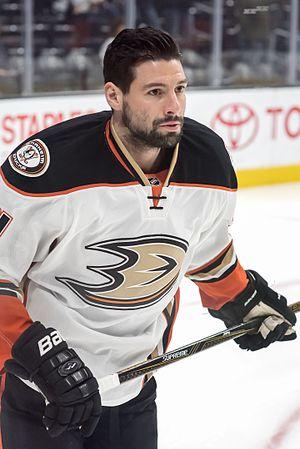
Nathan Scott Thompson est un joueur professionnel américain de hockey sur glace.